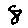
Label: 8